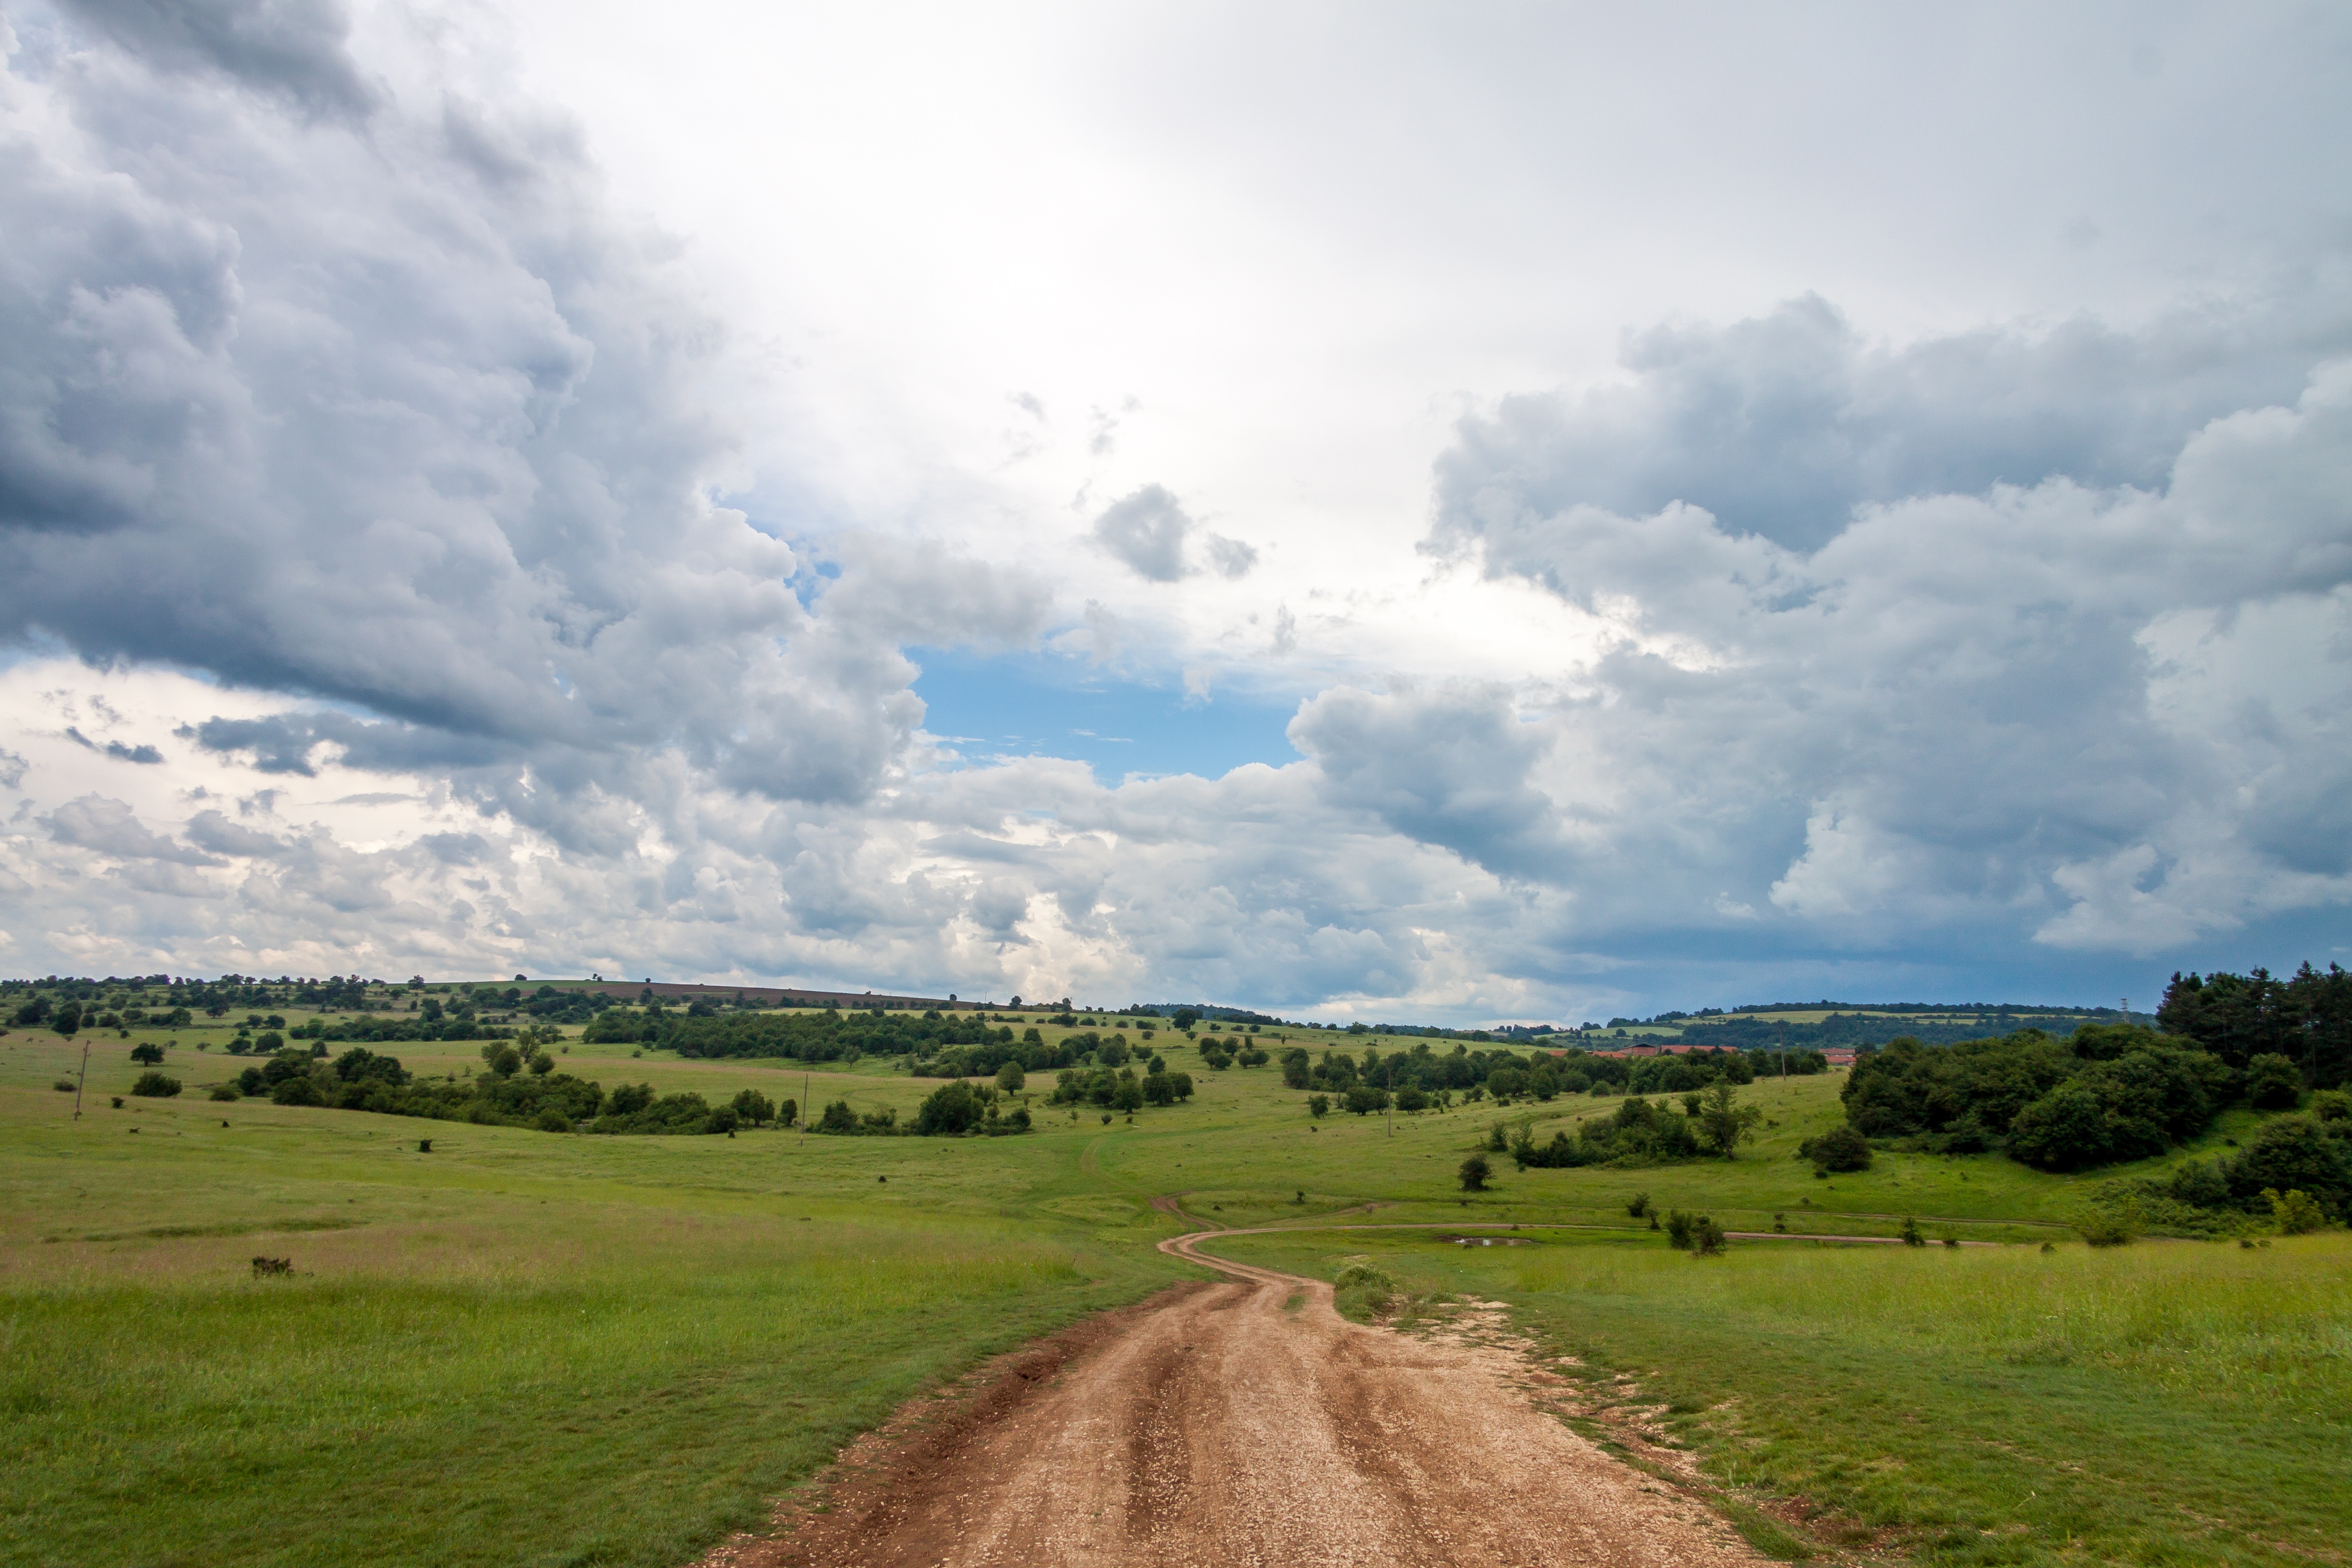
landscape, nature, grass, outdoor, horizon, mountain, cloud, sky, road, field, farm, meadow, prairie, hill, valley, mountain range, green, pasture, soil, agriculture, tourism, plain, trees, clouds, grassland, plateau, amazing, beautiful, natural beauty, bulgaria, steppe, rural area, meteorological phenomenon, geographical feature, mountainous landforms